Darkest Hour (film)

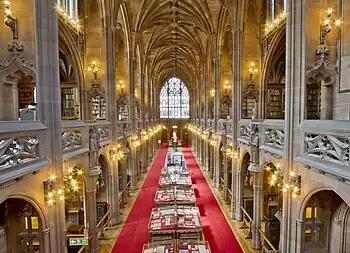
Filming took place at the John Rylands Library in Manchester, as well as at Manchester Town Hall, to portray the Houses of Parliament.

By November 2016, "Darkest Hour" had begun principal photography, and it was reported that Dario Marianelli would score the film. For his role as Churchill, Oldman spent over 200 hours having make-up applied, and smoked over 400 cigars (worth about $20,000) during filming. Filming took place in Manchester, England, at both the Town Hall and John Rylands Library, both doubling for the Houses of Parliament and featuring heavily in the film.